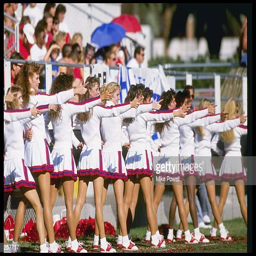
cheerleaders for american football team do their routine during a game against us state